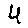
Label: 4